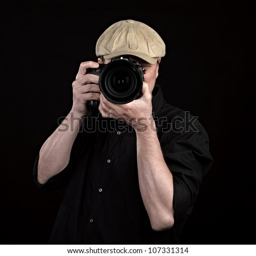
a photographer with a nice camera on black background